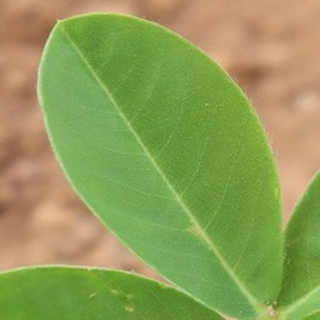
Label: healthy_groundnut